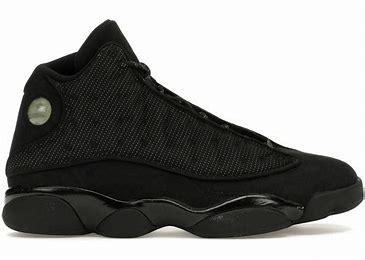
Brand: Jordan
Model: 13